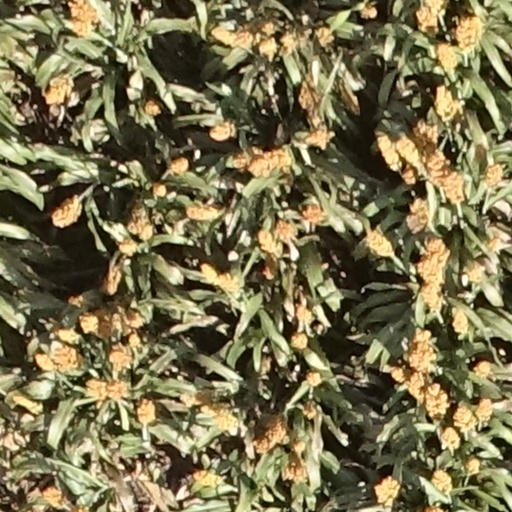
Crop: sorghum